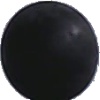
Label: Grape Blue 1